Traffic signs by country

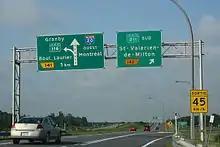
A new Clearview typeface sign beside an old FHWA typeface, Quebec

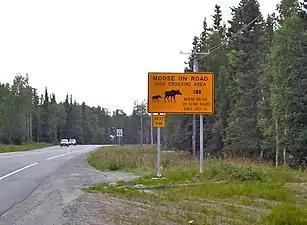
Moose crossing warning with kill-counter, Kenai Peninsula of Alaska.

It is common for local governments, airport authorities, and contractors to fabricate traffic signs using typefaces other than the FHWA series; Helvetica, Futura and Arial are common choices.